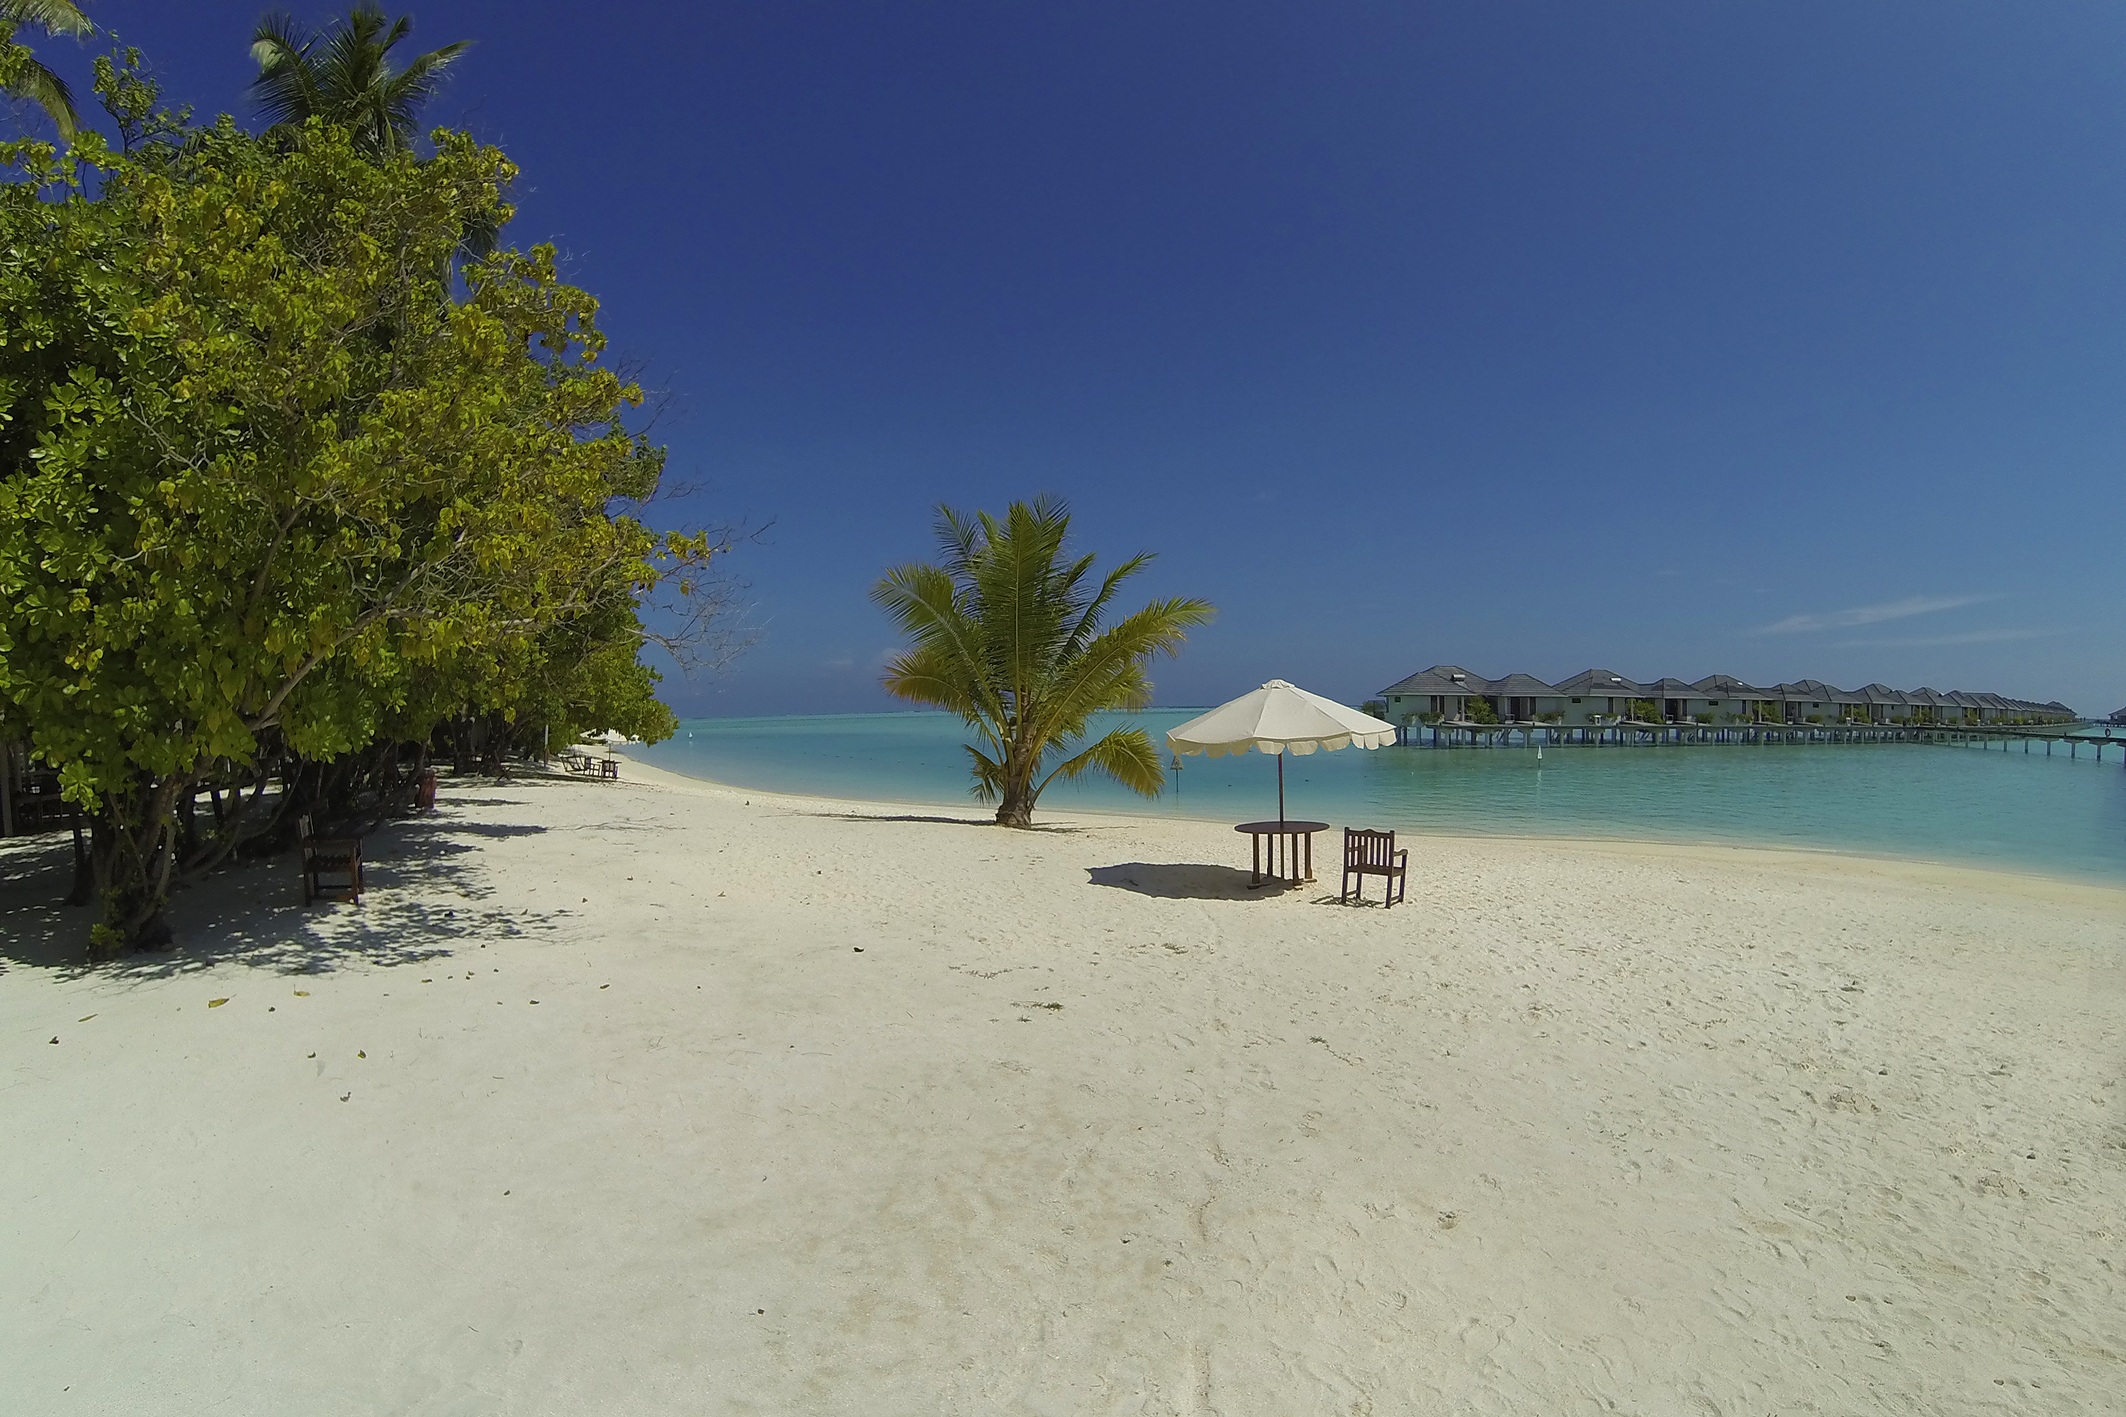
beach, sea, coast, sand, ocean, shore, summer, vacation, lagoon, bay, island, body of water, resort, parasol, idyll, cape, maldives, holiday resort